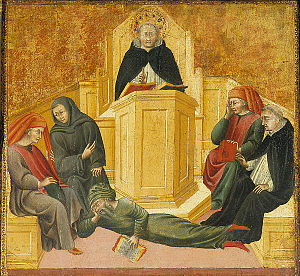
Skolastik / Statsteoretiske overvejelser / Thomas af Aquinas
Thomas Aquinas var en ledende skikkelse indenfor skolastikken.
Skolastik er siden renæssancen betegnelse for en videnskab omfattende filosofi og teologi, der fra ca. 1100 blev dyrket ved de højere skoler i Vesteuropa og fra ca. 1200 især ved universiteterne. Skolastikkens sprog var latin.